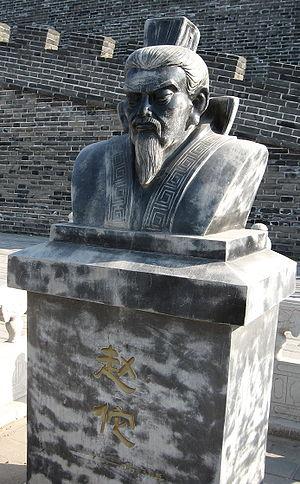
Zhào Tuó ou Ziu To fut le premier Roi de la Nanyue à partir de 203 AÈC de 137 AÈC. Il fut célèbre pour sa politique « paix parmi les Viêts », qui a encouragé les mariages entre les immigrants chinois et les autochtones viêts.